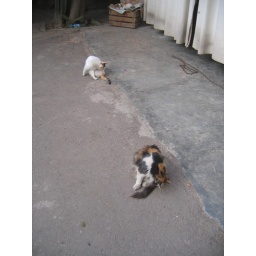
&amp;quot;Our house is a very, very very fine house with two cats in the yard...&amp;quot;